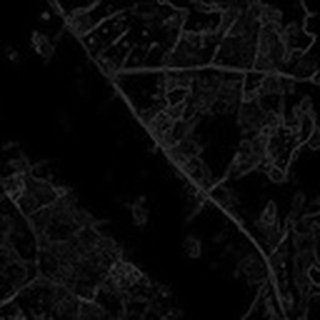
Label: cotton_bacterial_blight